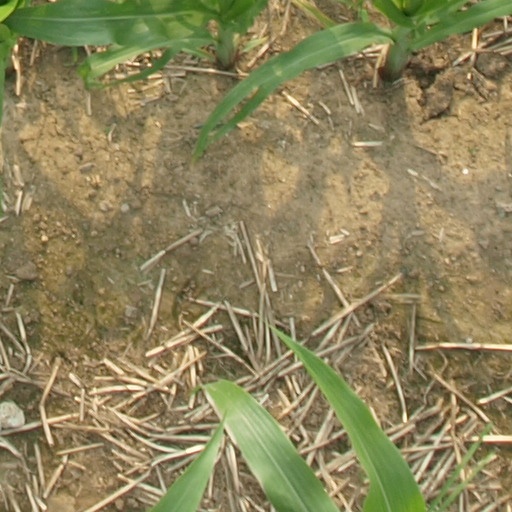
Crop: maize; corn